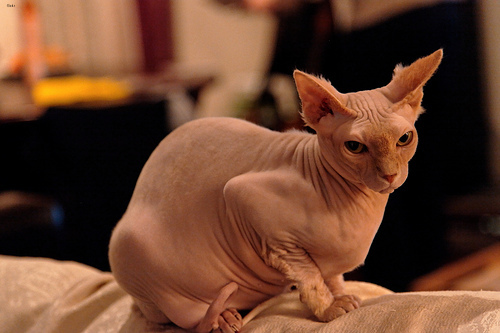
Animal: cat
Breed: sphynx